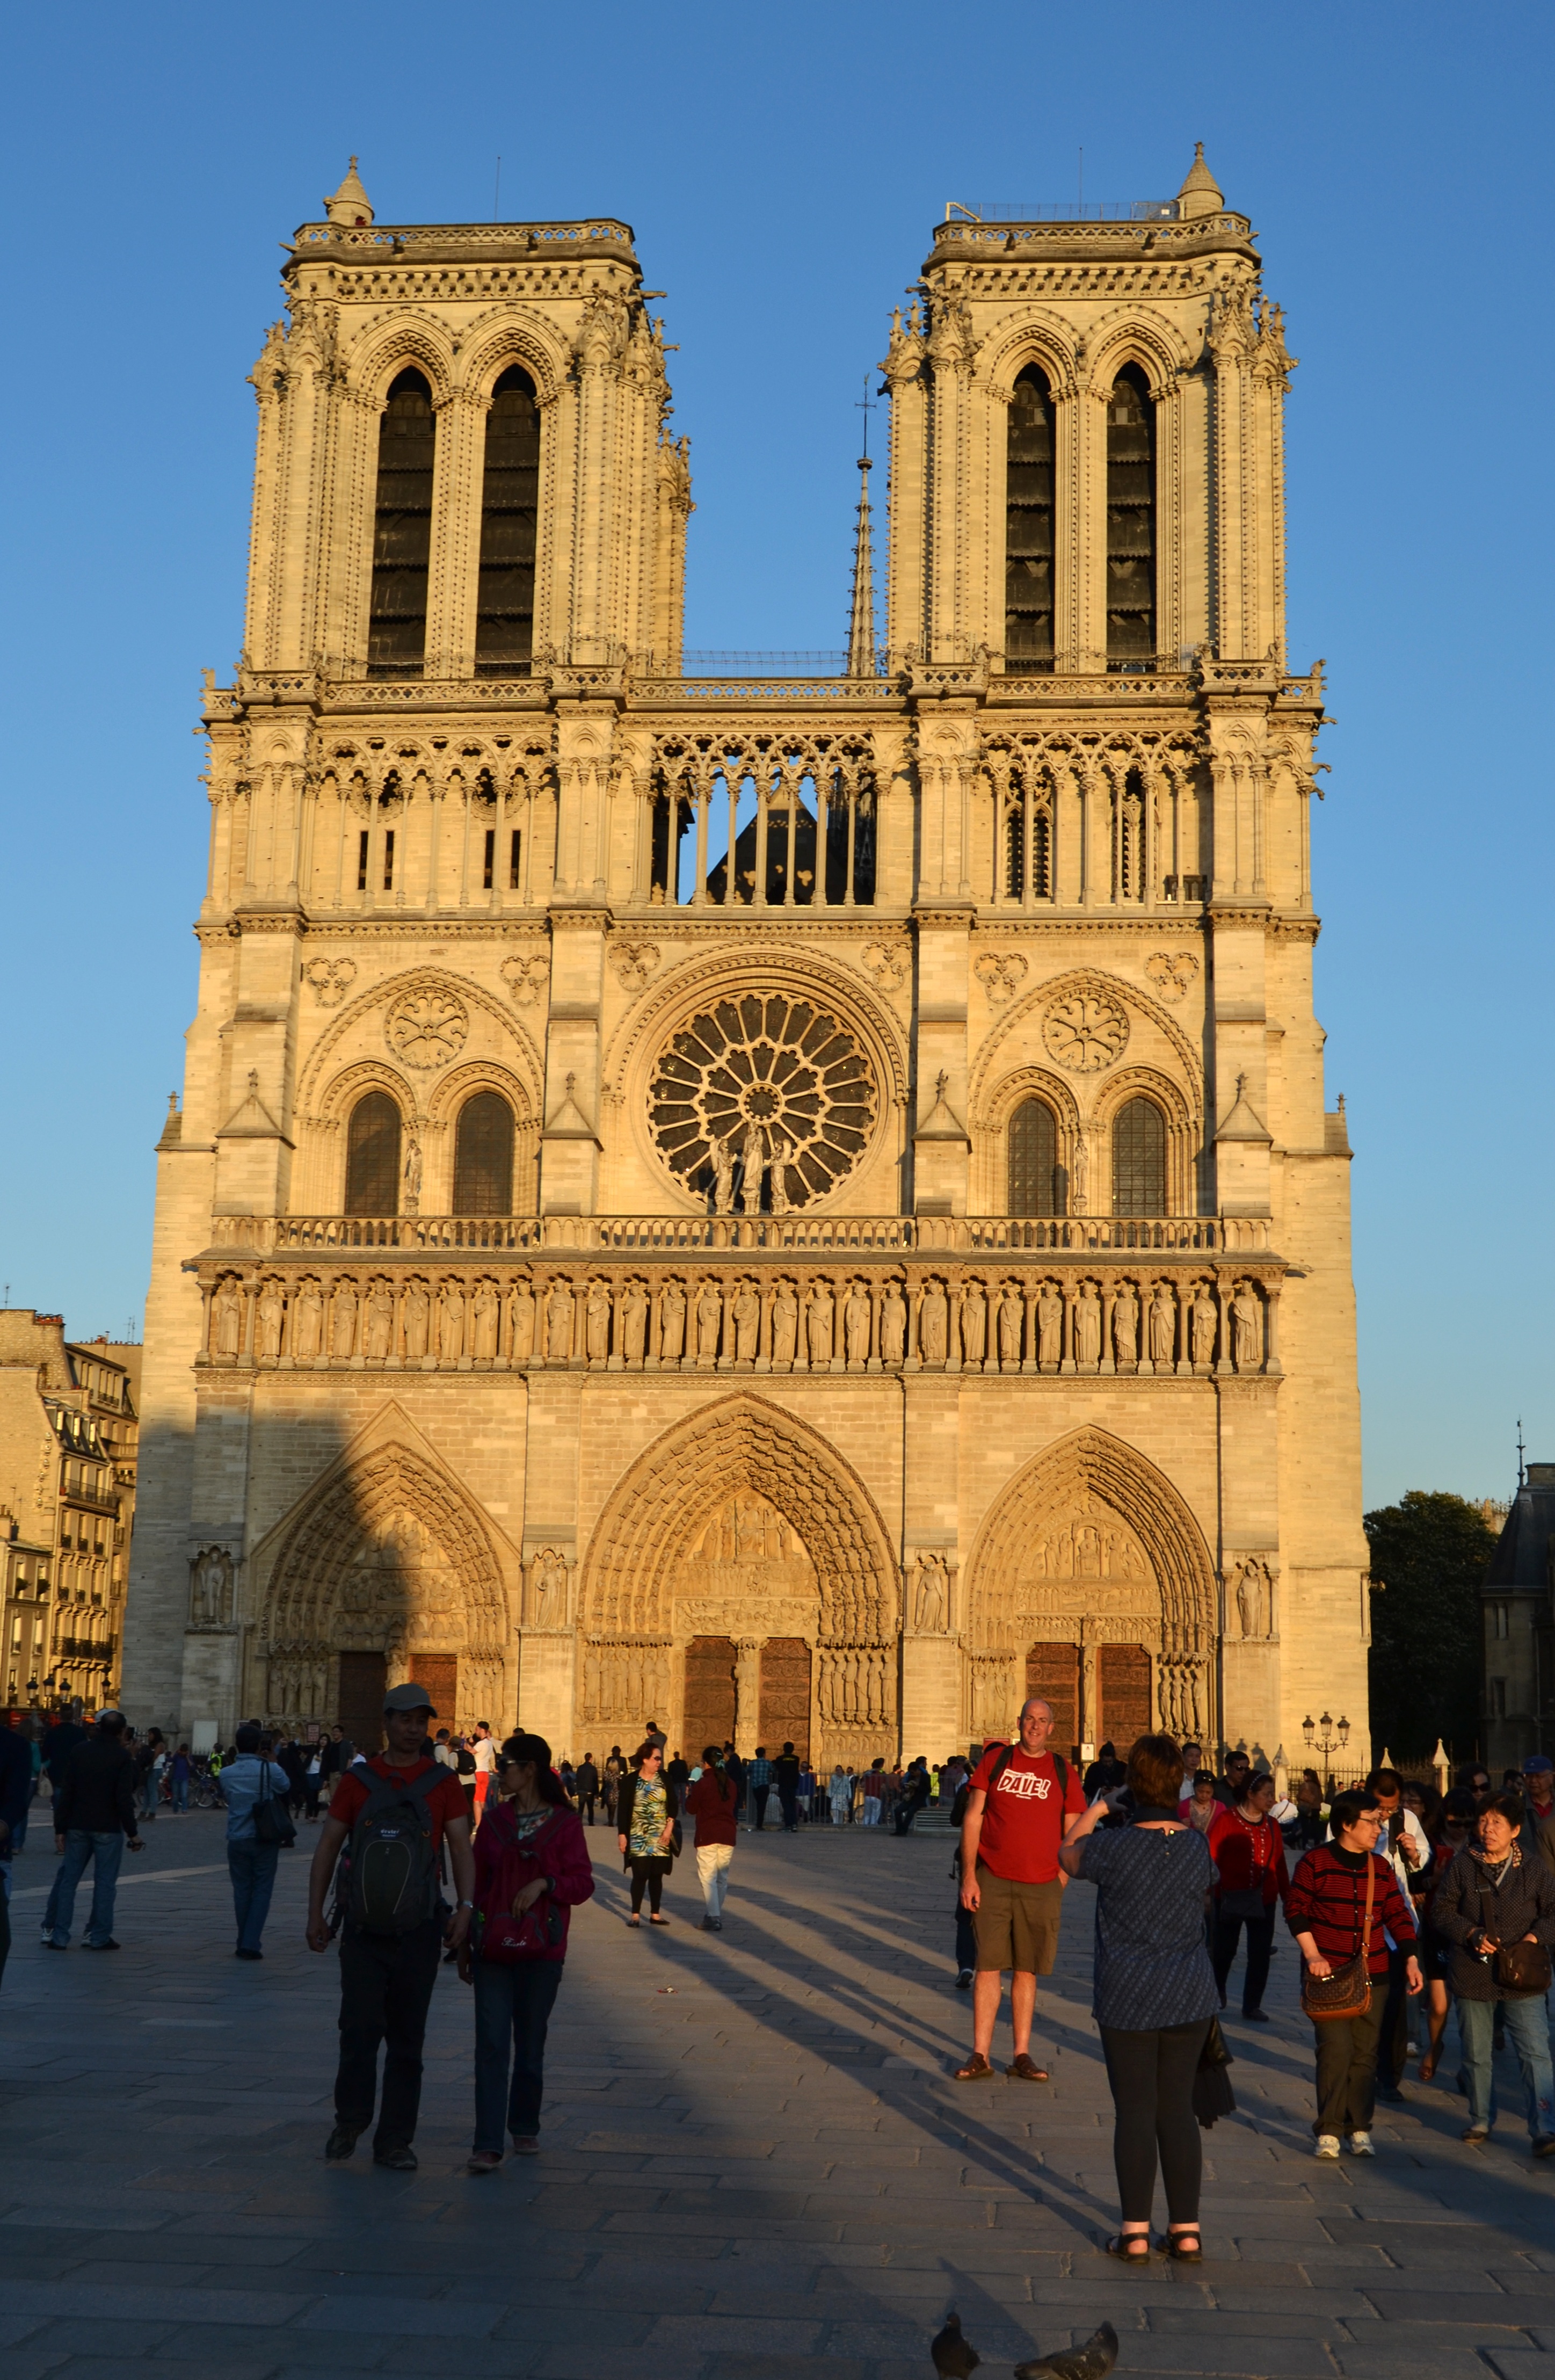
architecture, building, paris, monument, france, tower, landmark, church, cathedral, place of worship, basilica, byzantine architecture, notre dam